RAF Machrihanish

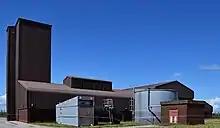
The US Navy SEALS building located on the south west side of the airfield.

A detachment of the US Marine Corps arrived in 1974, with the role of providing nuclear weapons security, which until then had been provided by USN personnel.